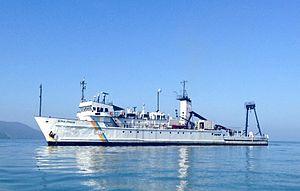
Le Alpha Crucis est le navire océanographique du Brésil acquis en 2010 pour remplacer l'ancien navire de recherche Wladimir Besnard. Il tire son nom du système d'étoiles Alpha Crucis qui représente l'État de São Paulo sur le drapeau brésilien.